Veniss Underground

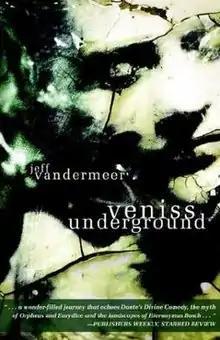
First edition hardback cover

Veniss Underground is a 2003 fantasy novel by American writer Jeff VanderMeer, following the adult lives of three different protagonists across a short period of time in the decadent, surreal city of Veniss, which is situated above a vast underground labyrinth of hovels and mines ruled over by the amoral crime lord Quin.